Postage stamps and postal history of the Dutch East Indies

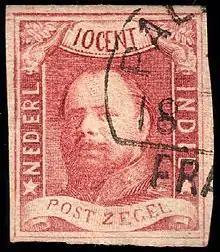
Netherlands East Indies first issue, 1864

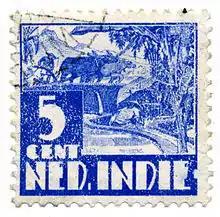
A 1934 stamp of the Netherlands East Indies

This is a survey of the postage stamps and postal history of the Netherlands East Indies, otherwise known as the Dutch East Indies, and which today is known as Indonesia.